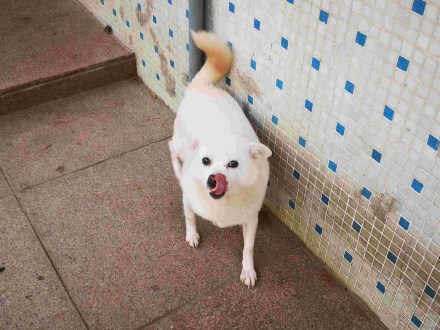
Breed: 3336-n000121-chinese_rural_dog